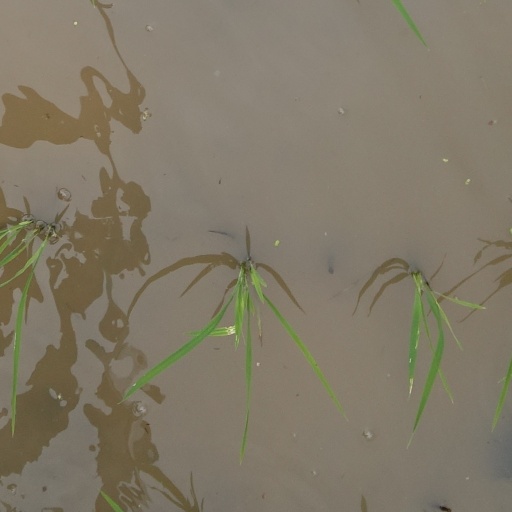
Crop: rice